British Army during the American Revolutionary War

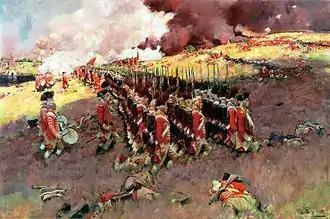
A portrait depicting the British attack at Battle of Bunker Hill

The training was rigorous with firing, bayonet drills, movements, physical exercise, marching, and forming all part of the daily regimen to prepare for military campaigns.